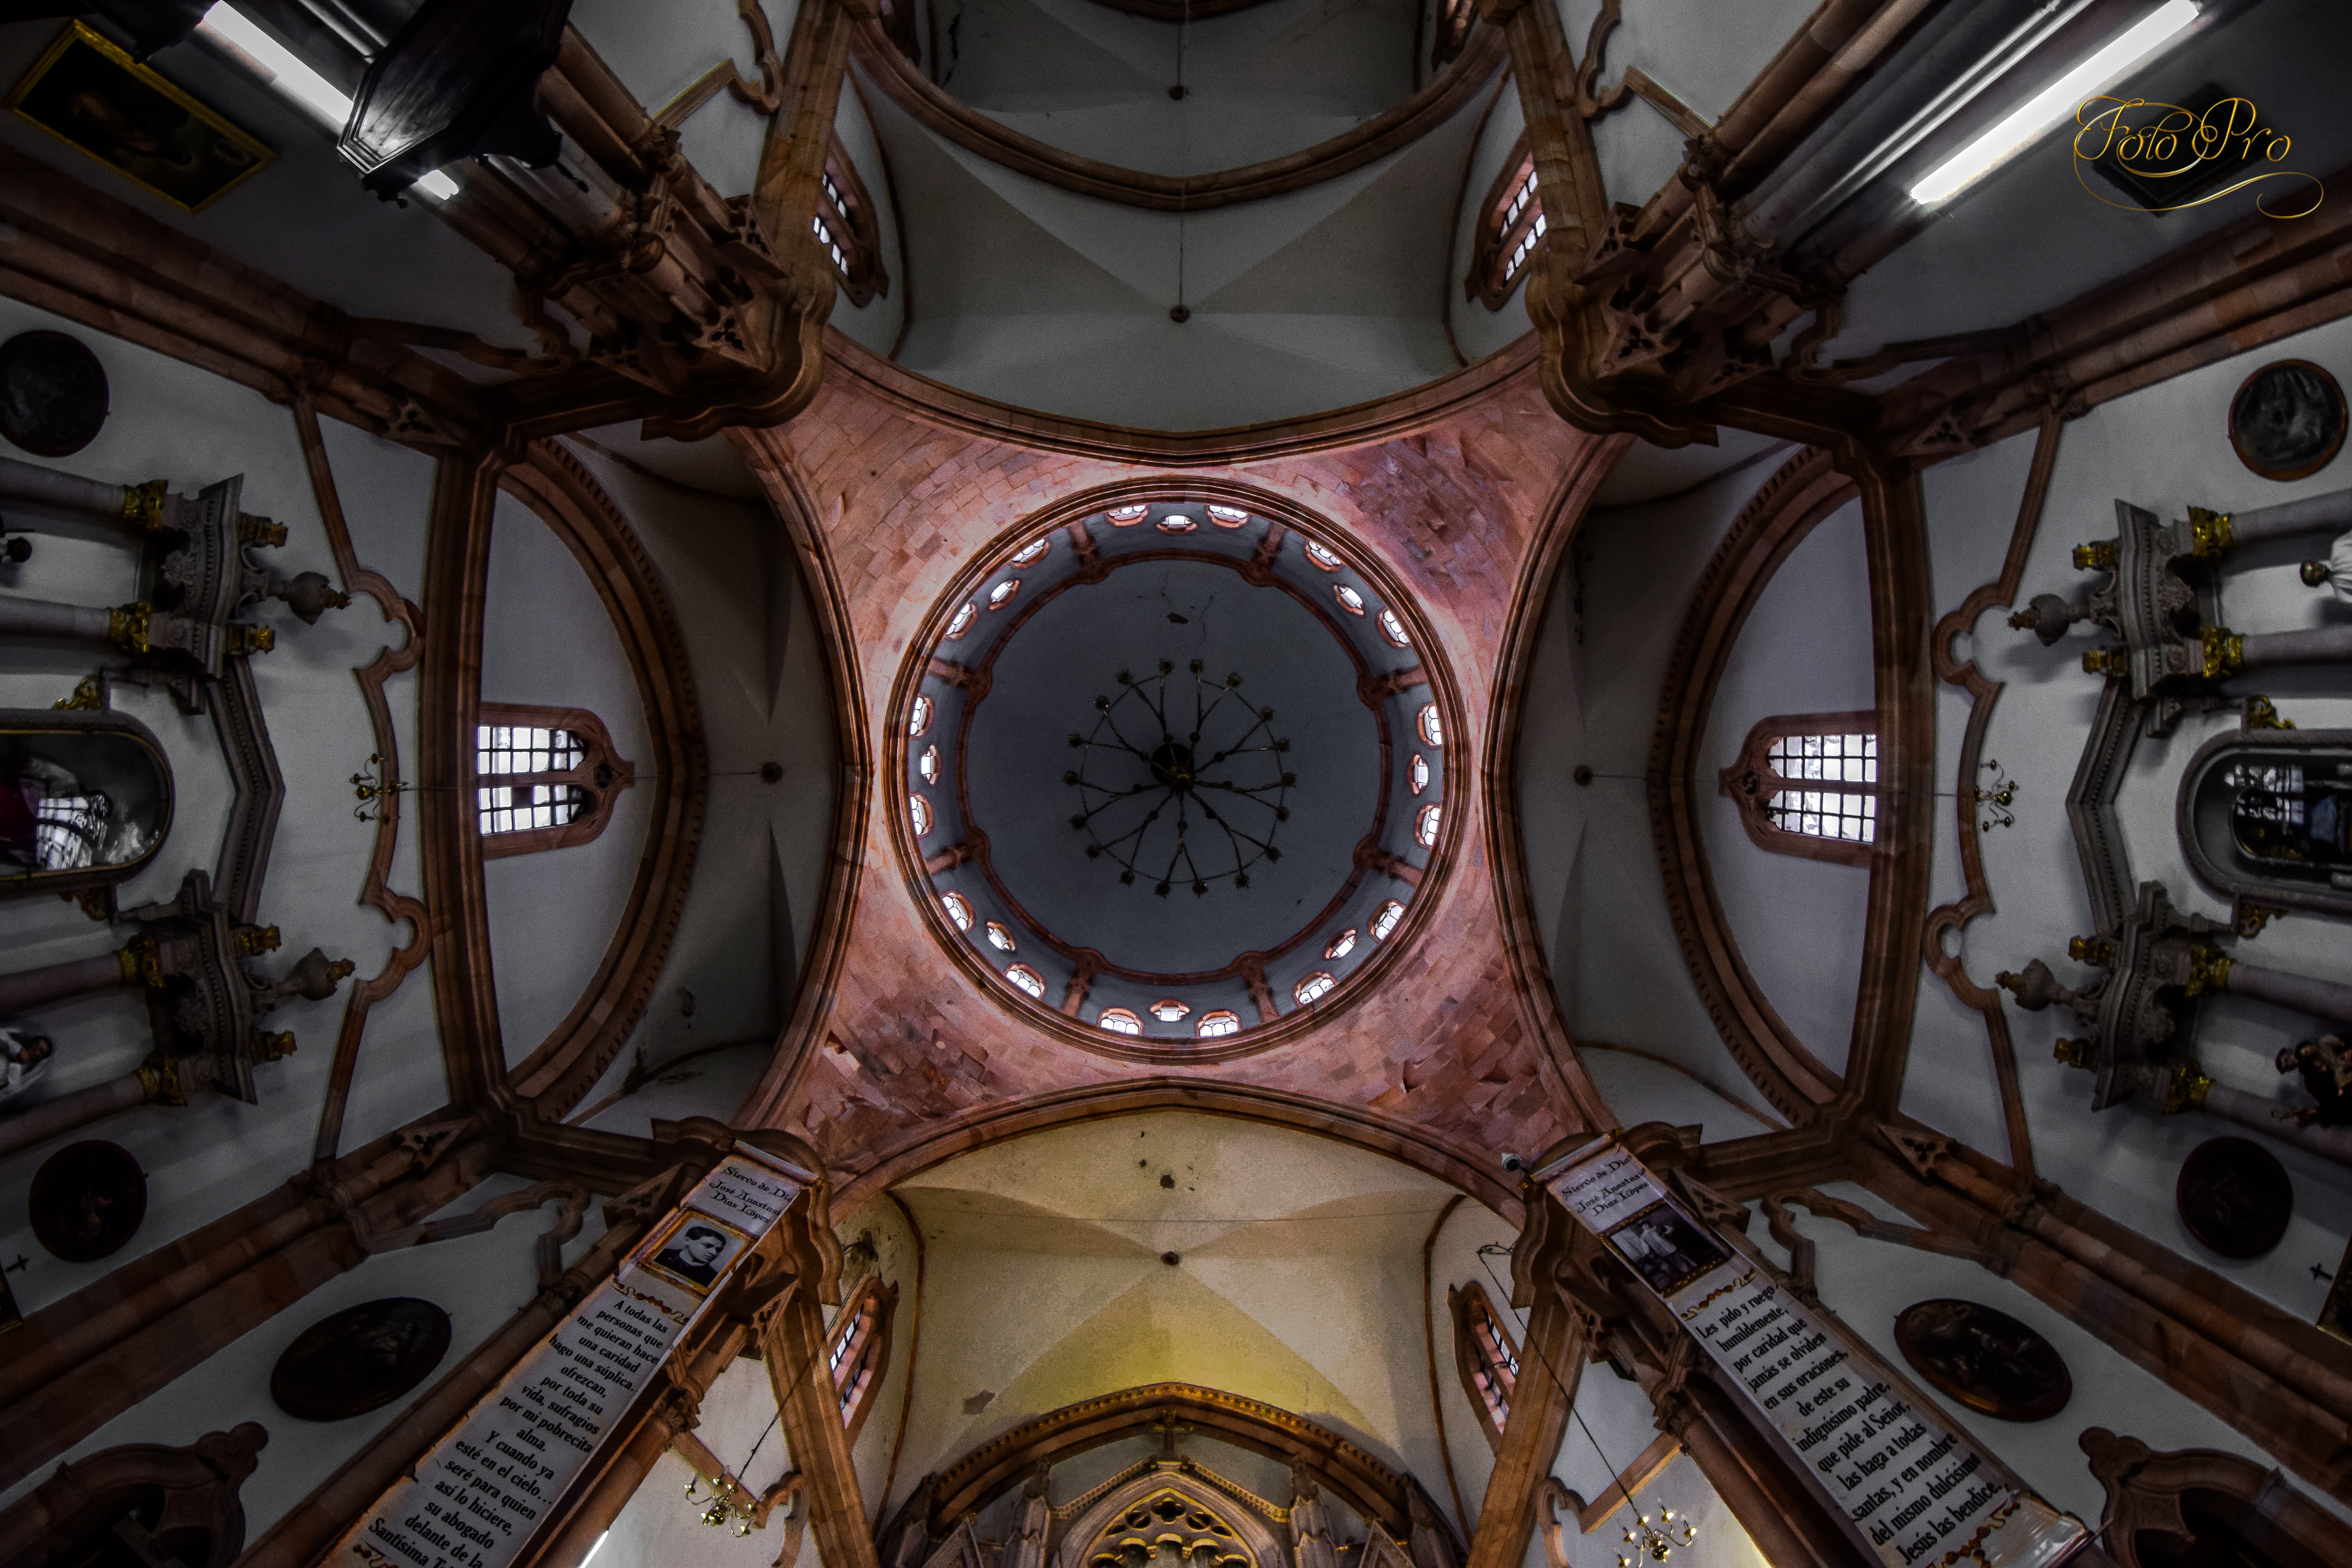
church, dome, building, symmetry, vault, ceiling, stock photography